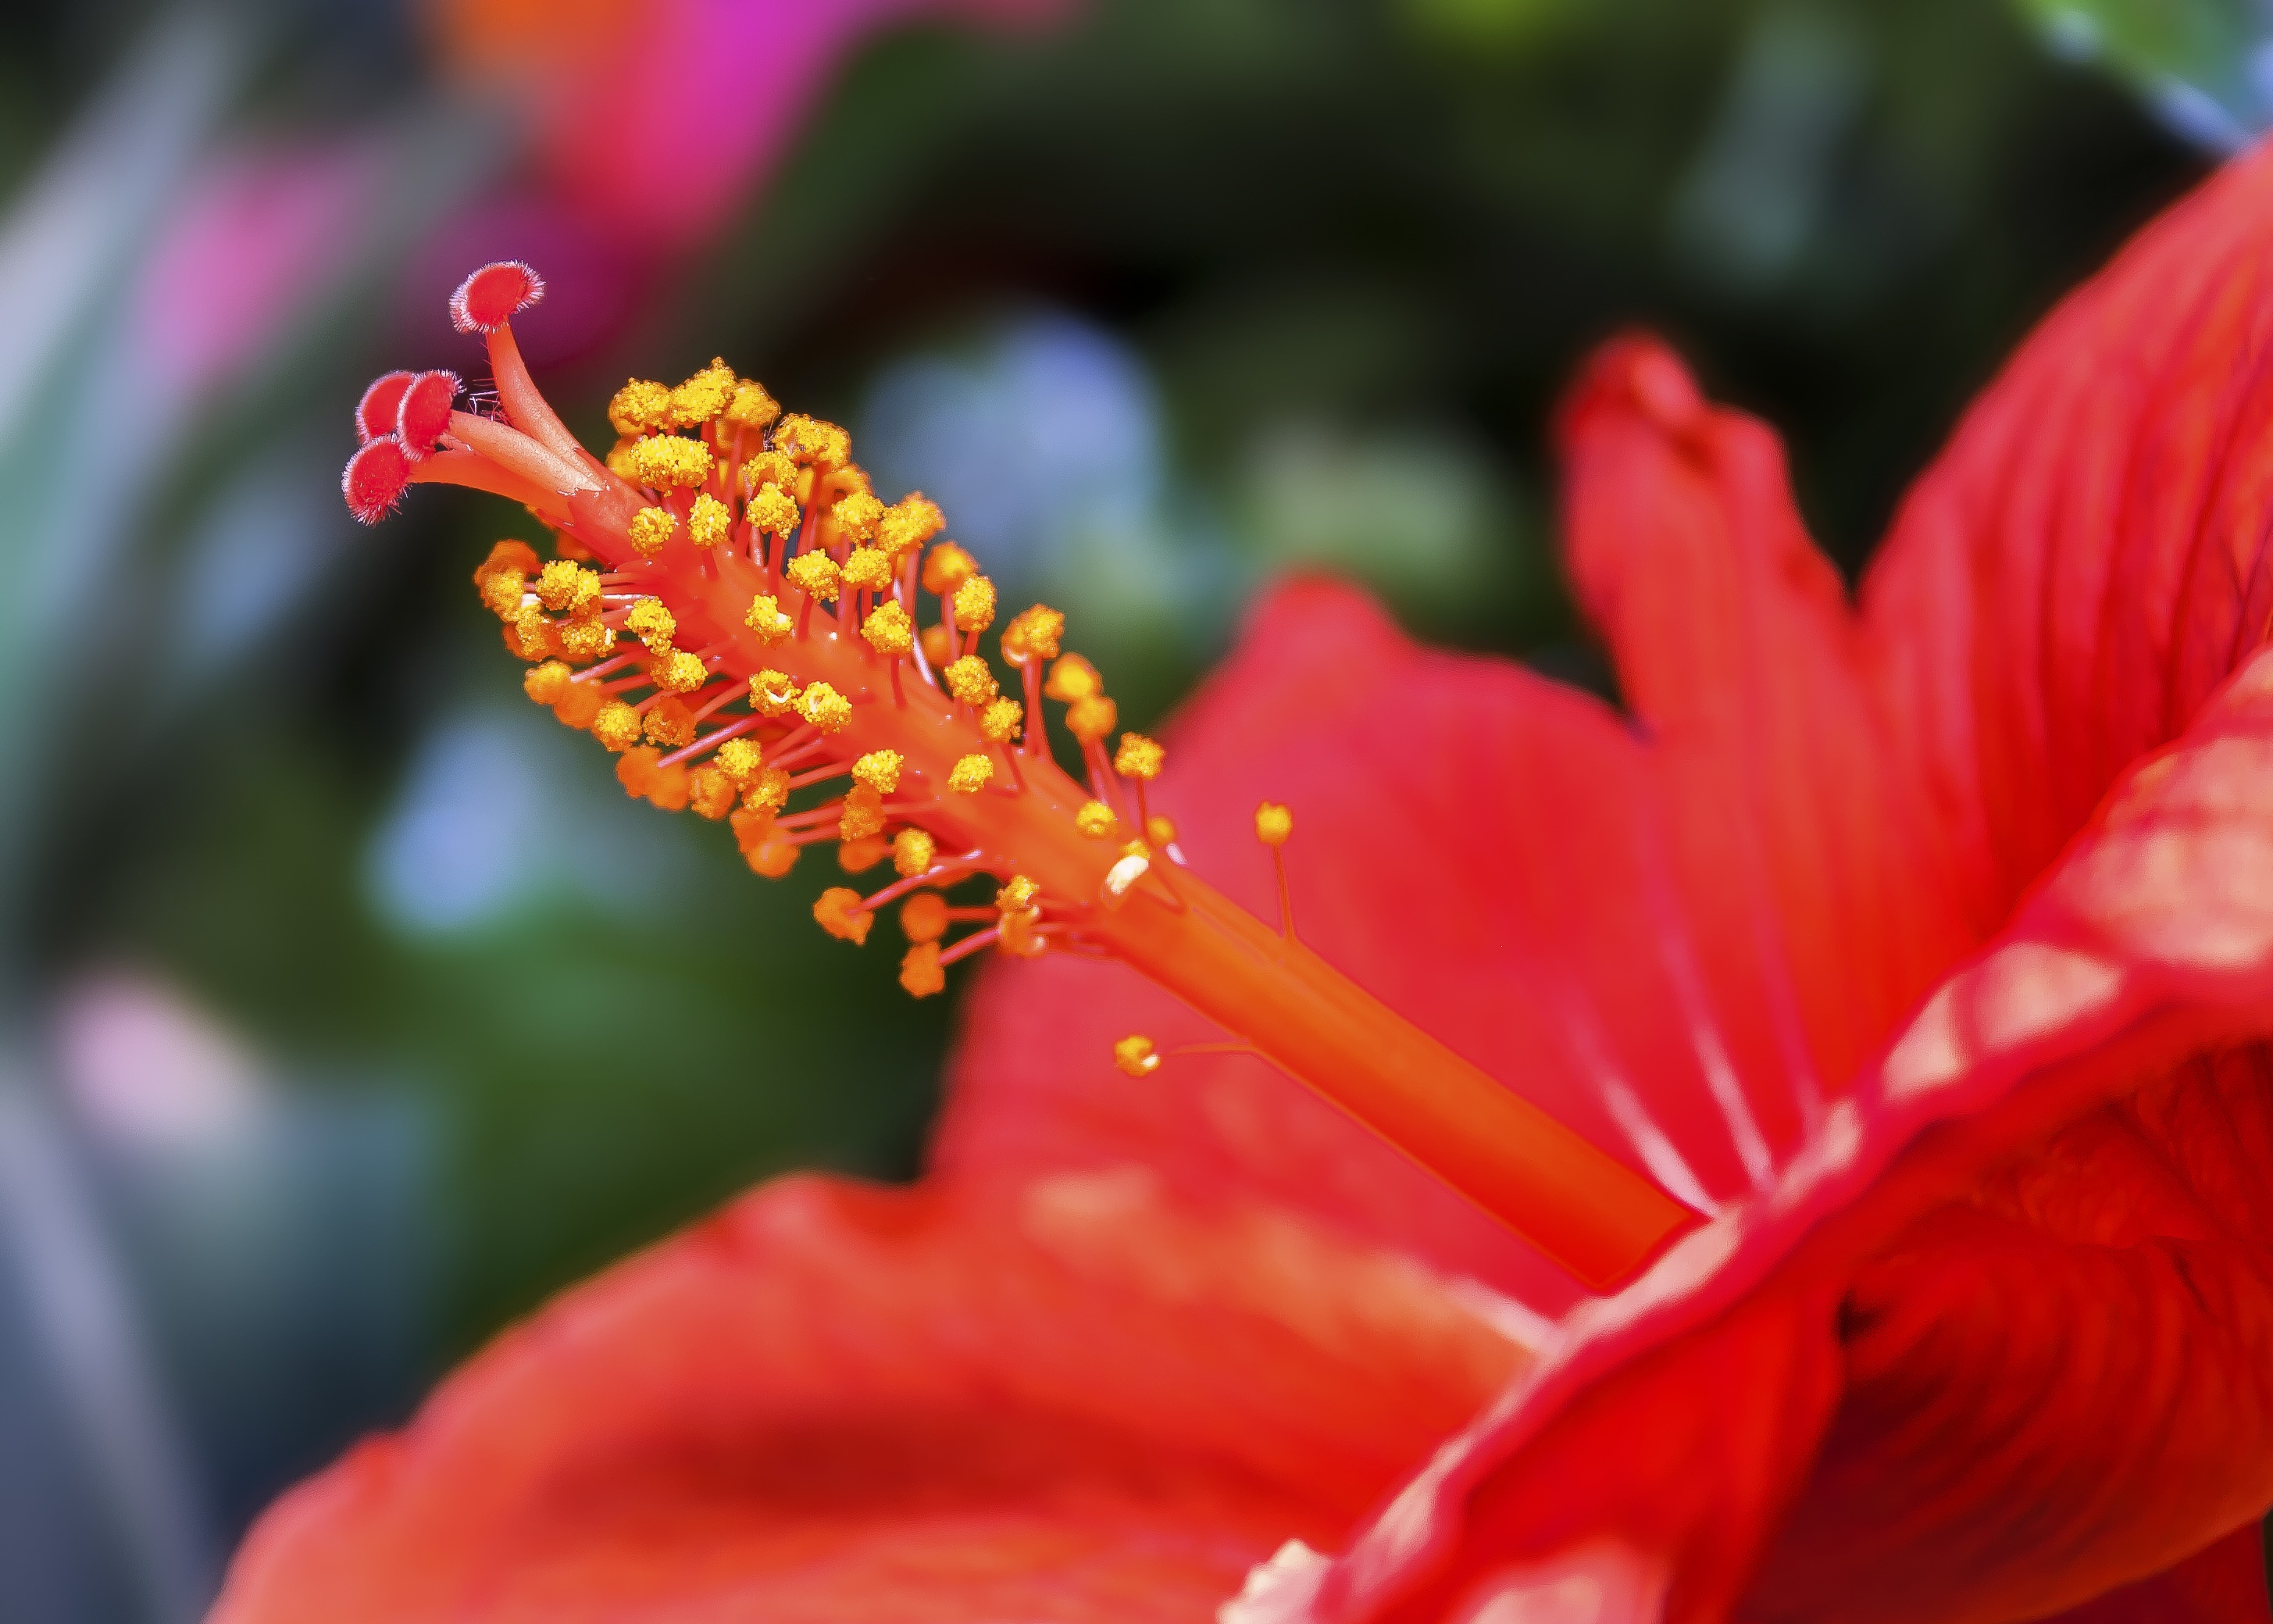
nature, blossom, plant, photography, leaf, flower, petal, bloom, summer, red, autumn, botany, pink, close, flora, wildflower, close up, red flower, shrub, pistil, mallorca, exotic, hibiscus, malvaceae, macro photography, flowering plant, mallow, plant stem, land plant